Pålsundsbron

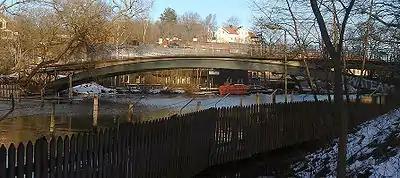
Pålsundsbron in February 2007.

Pålsundsbron (Swedish: "The Pole Sound/Strait Bridge") is a bridge in central Stockholm, Sweden. Stretching over the small water course Pålsundet, the bridge connects the major island Södermalm to the minor island Långholmen.